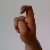
The image shows a hand gesture representing the letter 'X' in Indian Sign Language.